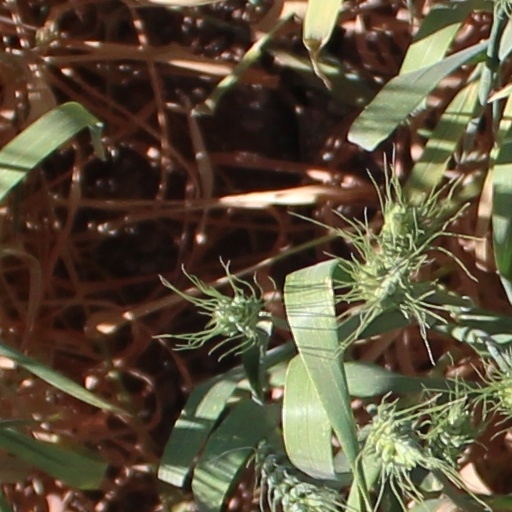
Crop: wheat